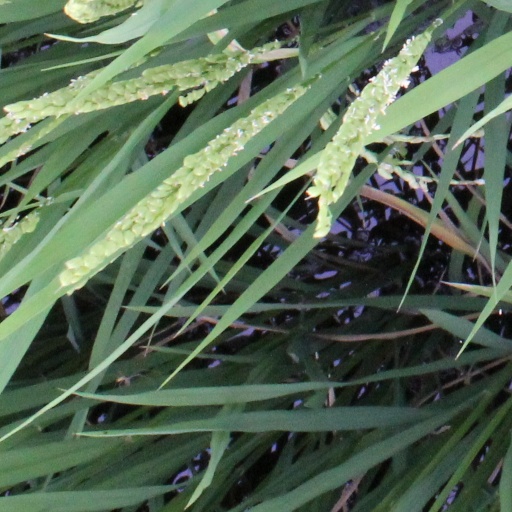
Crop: rice